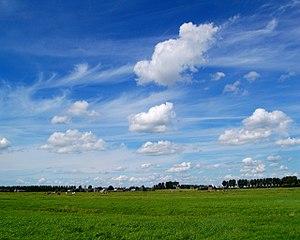
Le Zuidplaspolder est un polder néerlandais, situé dans la province de la Hollande-Méridionale.